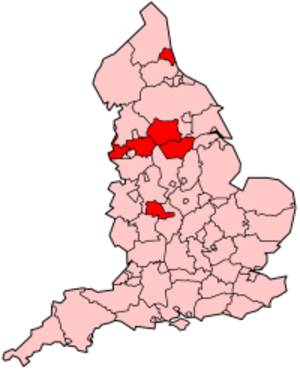
Un comté métropolitain est un type de subdivision de l'Angleterre. Il en existe six qui couvrent principalement des aires urbaines :